Notification (Holy See)

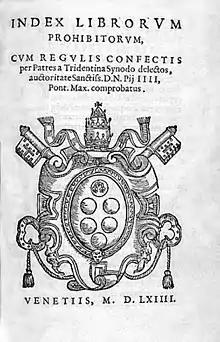
Title page of 1564 Venetian edition of "Index Librorum Prohibitorum"

A notification of 14 June 1966 from the Congregation announced that, although the Index of Prohibited Books still had a moral force, in that it taught Christians to beware, as required by the natural law itself, of those writings that could endanger faith and morality, it no longer had the force of ecclesiastical positive law with the associated penalties. The Congregation expressed its trust in the mature conscience of the faithful, especially of Catholic authors, publishers and educators, and placed its hope in the vigilance of ordinaries and episcopal conferences, whose right and duty it was to examine and, if need be, reprehend harmful publications. It also reaffirmed the right and duty of the Holy See to reprobate publicly publications opposed to the principles of faith and morals.